Brympton d'Evercy

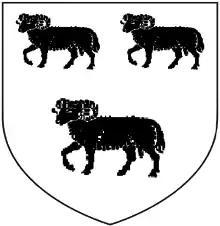
Arms of Sydenham: "Argent, three rams passant guardant sable"

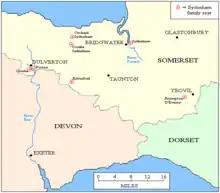
Map showing locations of historic seats of the Sydenham family of Somerset: Sydenham; Orchard Sydenham; Combe Sydenham; Brympton d'Evercy; Combe, Dulverton; Pixton

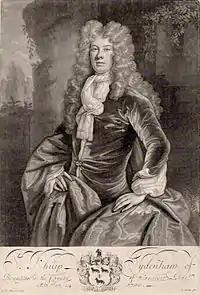
Sir Philip Sydenham, 3rd Baronet (1676–1739), the last Sydenham to reside at Brympton d'Evercy.

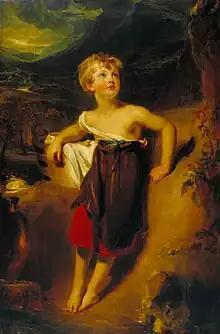
Lady Georgiana Fane as a child, by Sir Thomas Lawrence

In 1430 following a legal battle over disputed titles, the Wynfords sold the reversion of the estate to John Stourton (died 1438) of Preston Plucknett in Somerset, 7 times MP for Somerset, in 1419, 1420, December 1421, 1423, 1426, 1429 and 1435. Stourton used it as a dowry for his second daughter Joan Stourton (one of his three daughters and co-heiresses) when in 1434 she married John Sydenham MP, of Combe Sydenham in Somerset. The Sydenham family originated at the manor of Sydenham near Bridgwater, Somerset and were said at one time to have been England's largest landowners, yet their wealth seems to have fluctuated with each generation.